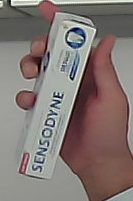
Product: sensodyne_toothpaste